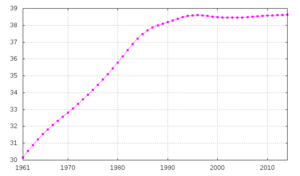
Polen / Demografi
Polen, officielt Republikken Polen er et land i Centraleuropa og grænser til Tyskland mod vest, Tjekkiet og Slovakiet mod syd, Ukraine og Hviderusland mod øst, og Østersøen mod nord, Litauen og Rusland mod øst. Polen deler søgrænser med Danmark og Sverige. Med et samlet areal på 312 696 km² er Polen verdens 69. største land og det 9. største i Europa. Polens befolkning udgør 38,5 millioner indbyggere og gør det til det 33. mest befolkede land i verden.